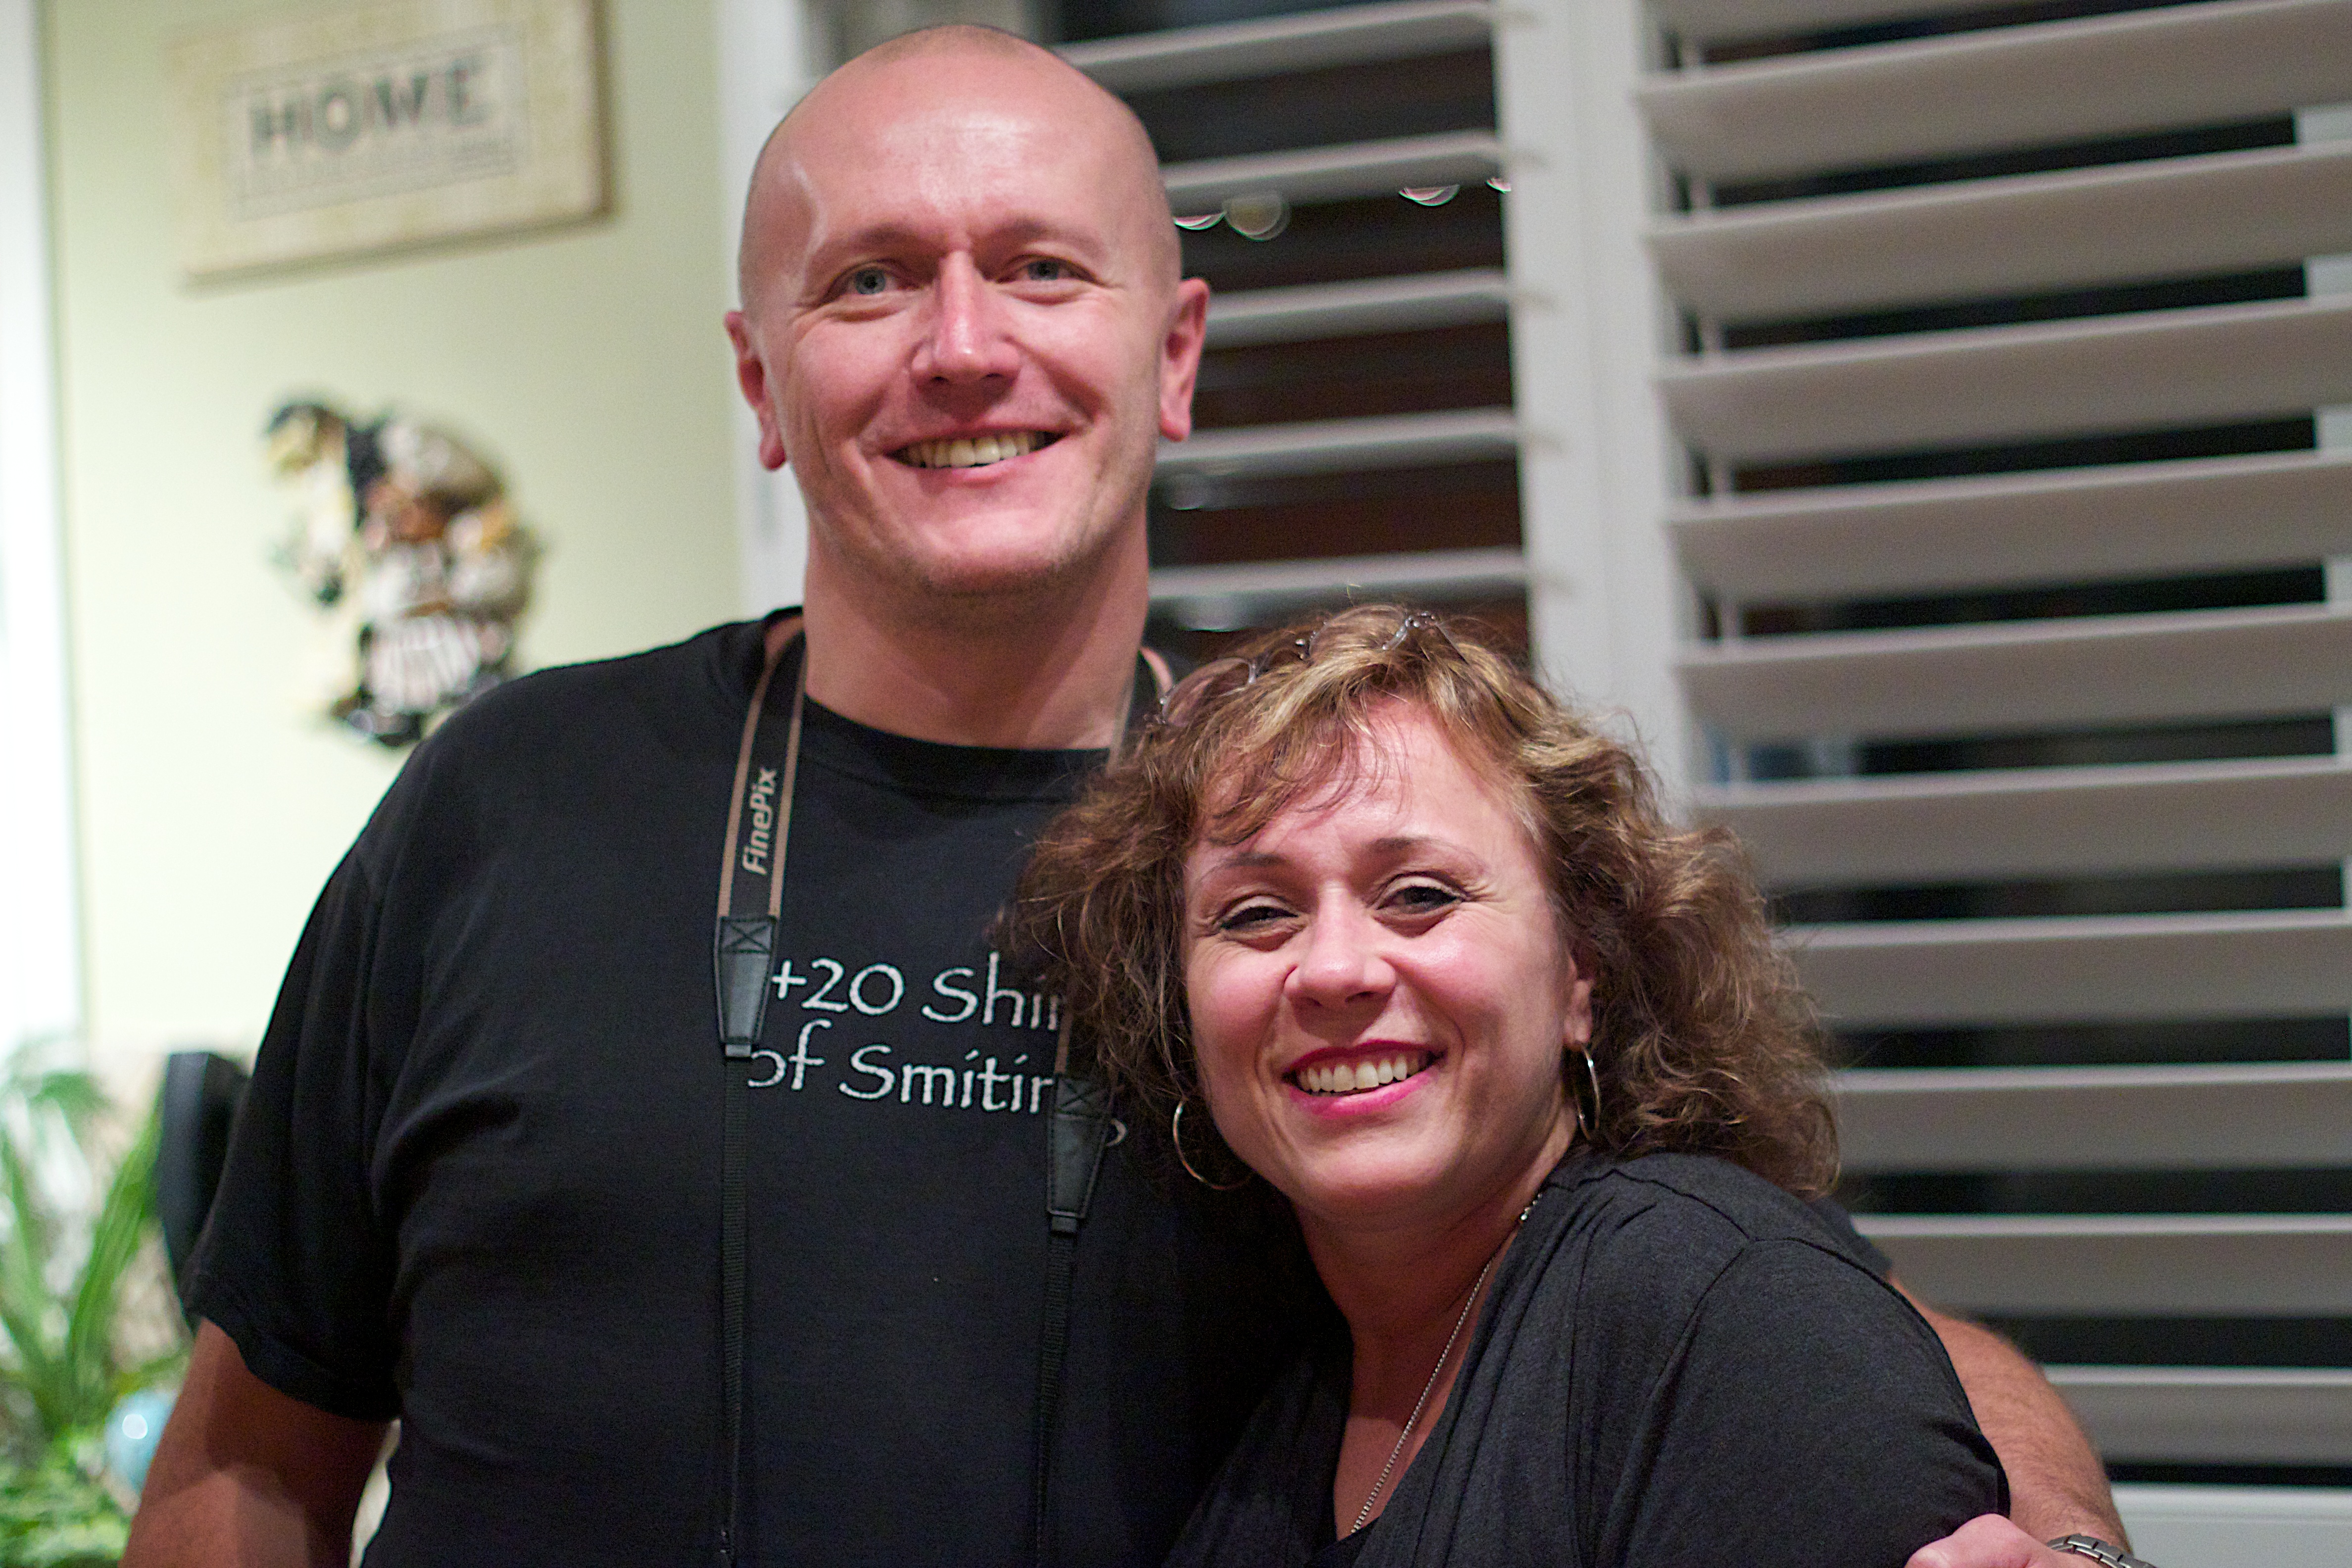
person, people, senior citizen, odyssey, hurleylounge